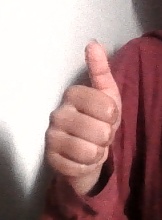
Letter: aleff